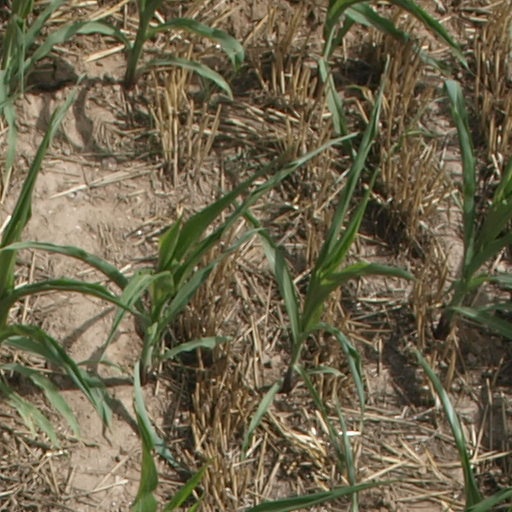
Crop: maize; corn